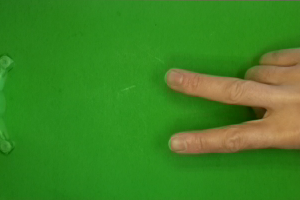
Label: scissors